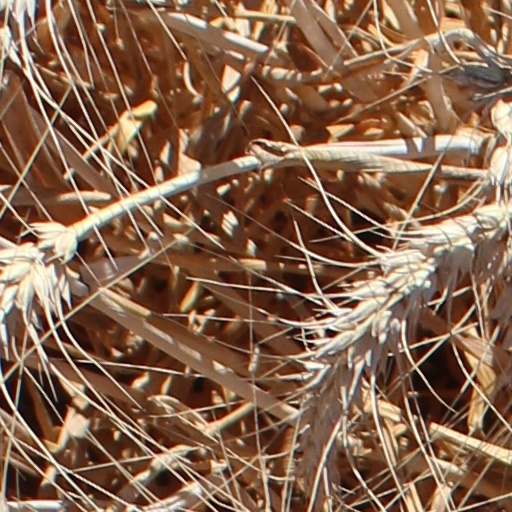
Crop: wheat